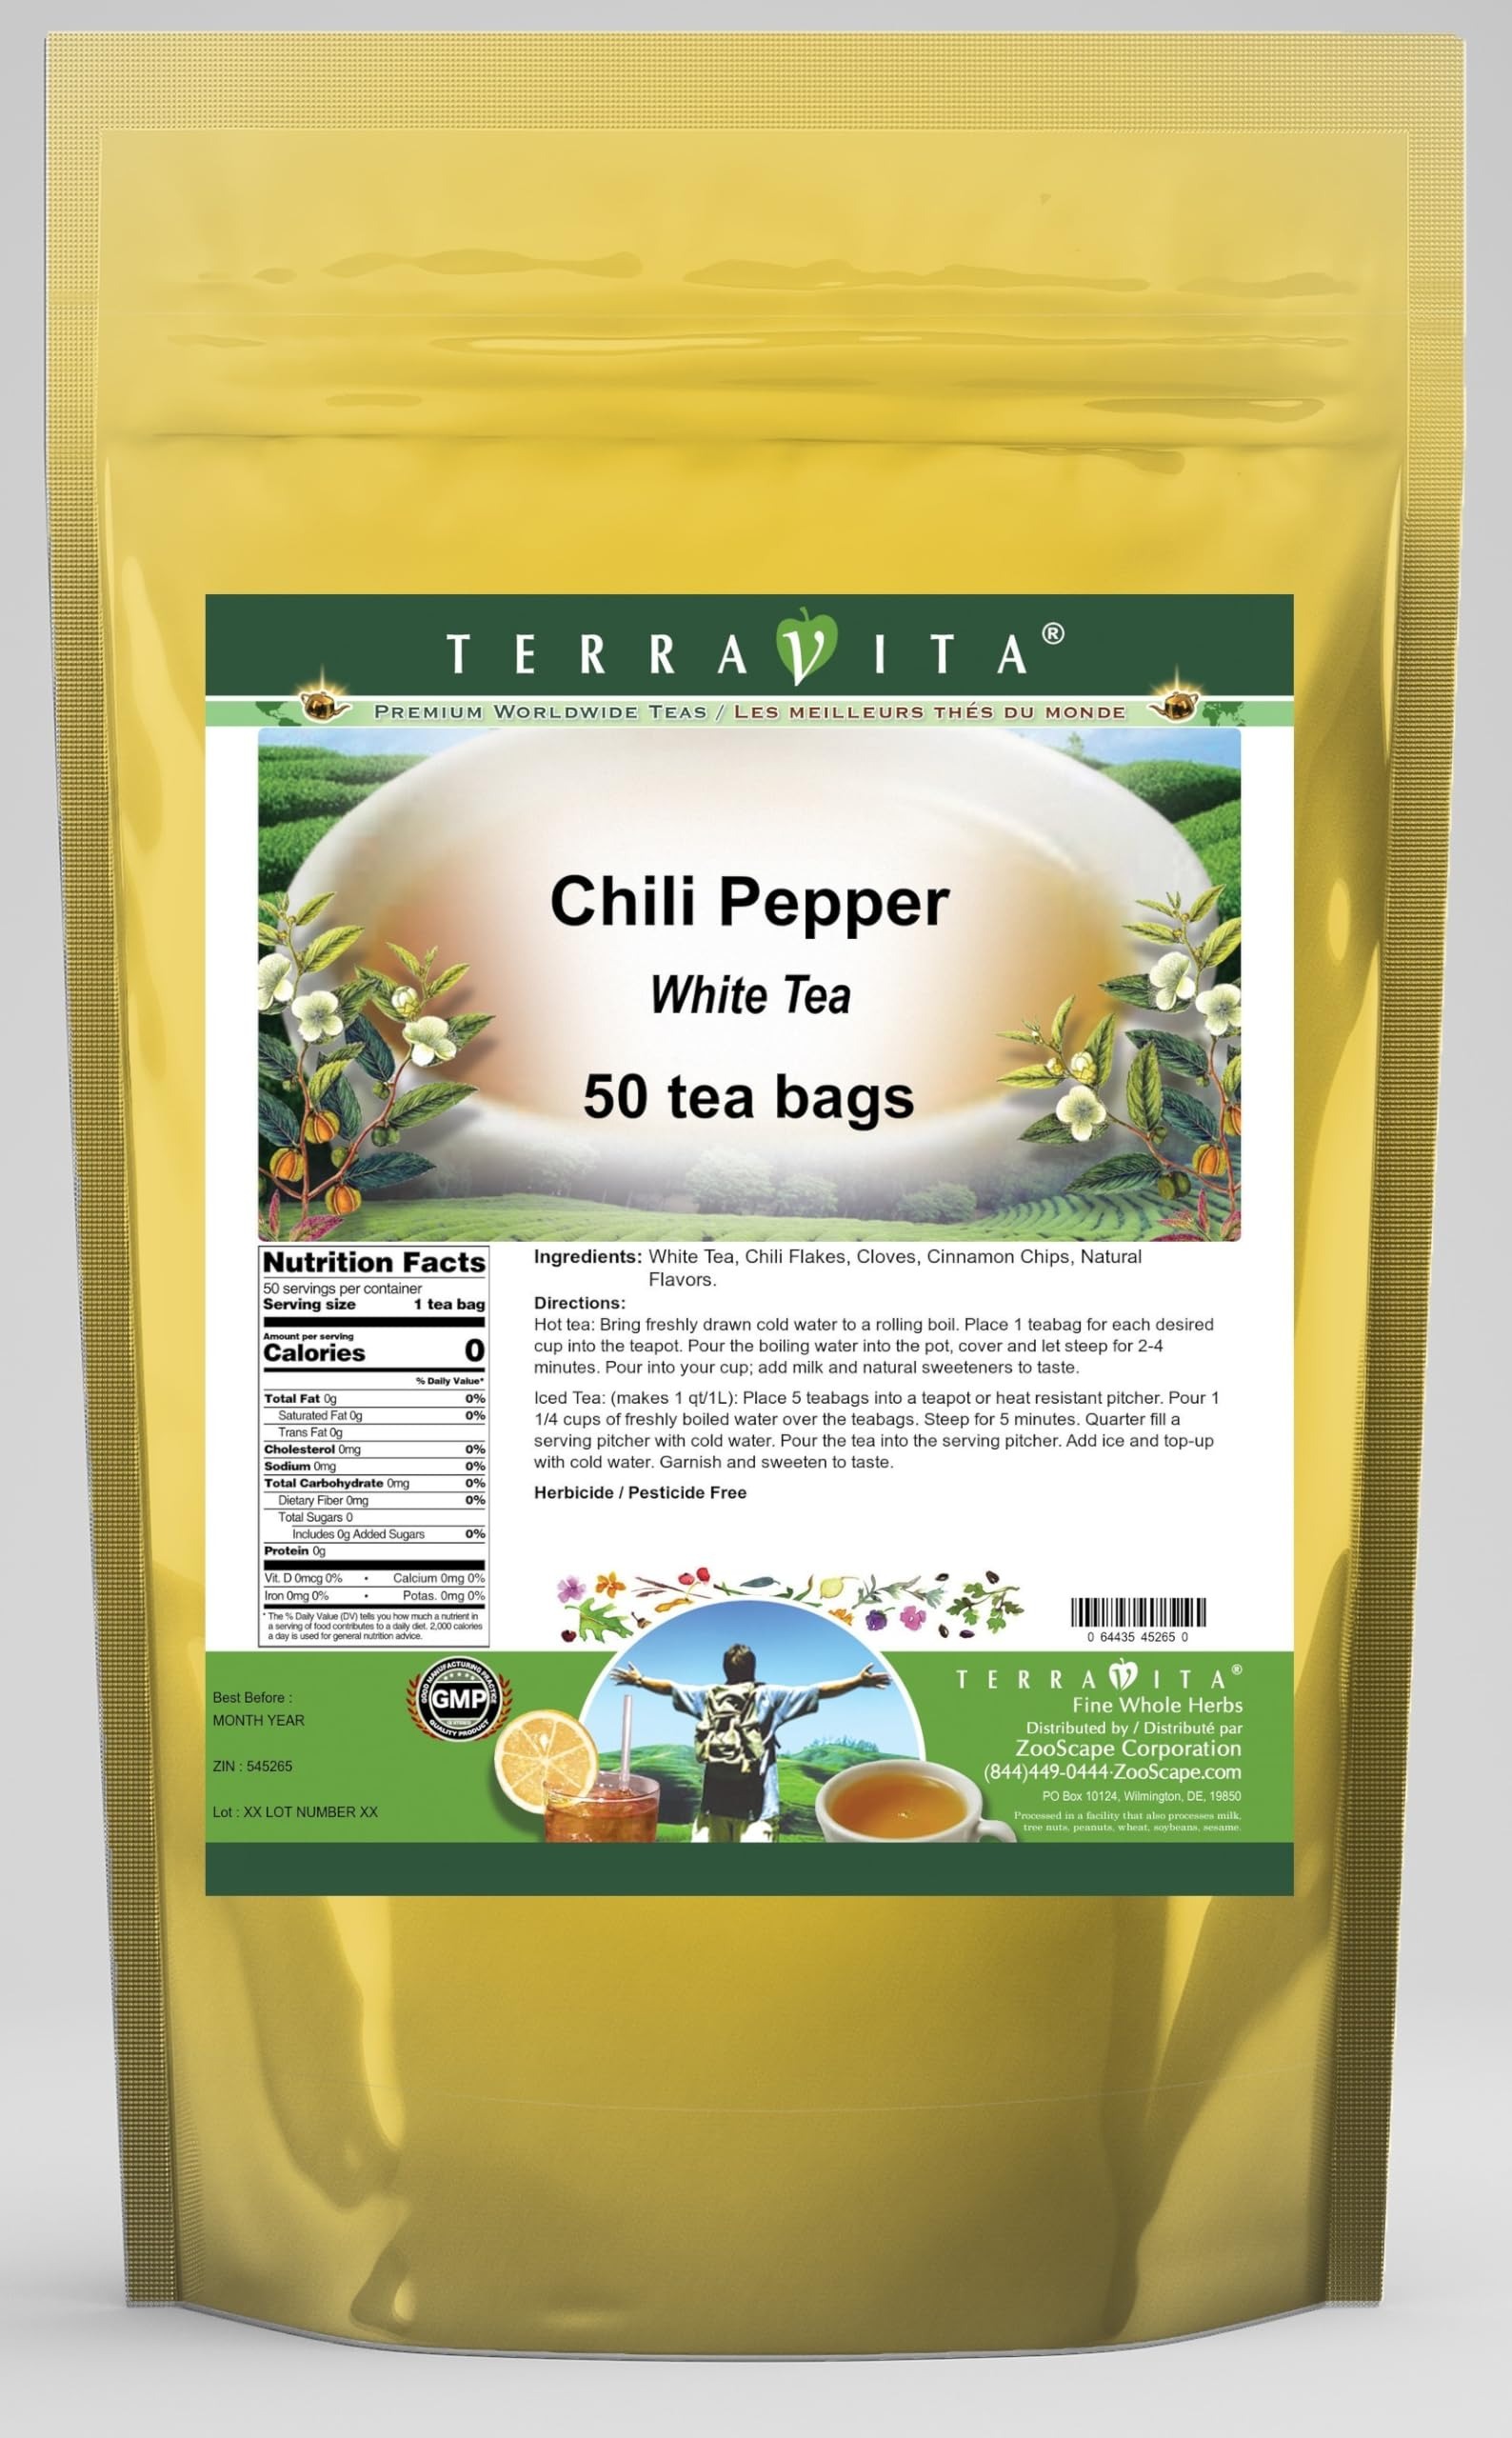
Item Name: Chili Pepper White Tea (50 tea bags, ZIN: 545265) - 3 Pack
Bullet Point 1: Our Chili Pepper White Tea is a mouth-watering flavored White tea with Chili Flakes, Cloves and Cinnamon Chips that you can enjoy all year round! The aroma and Chili Pepper flavor is a delight! - Ingredients: White tea, Chili Flakes, Cloves, Cinnamon Chips and Natural Chili Pepper Flavor.
Bullet Point 2: No fillers.
Bullet Point 3: Manufacturer: TerraVita
Bullet Point 4: Size: 50 tea bags
Bullet Point 5: White Tea Bags - Packed in a convenient upright pouch!
Product Description: Our Chili Pepper White Tea is a mouth-watering flavored White tea with Chili Flakes, Cloves and Cinnamon Chips that you can enjoy all year round! The aroma and Chili Pepper flavor is a delight! - Ingredients: White tea, Chili Flakes, Cloves, Cinnamon Chips and Natural Chili Pepper Flavor. - Hot tea brewing method: Bring freshly drawn cold water to a rolling boil. Place 1 teabag for each desired cup into the teapot. Pour the boiling water into the pot, cover and let steep for 2-4 minutes. Pour into your cup; add milk and natural sweeteners to taste. - Iced tea brewing method: (to make 1 liter/quart): Place 5 teabags into a teapot or heat resistant pitcher. Pour 1 1/4 cups of freshly boiled water over the teabags. Steep for 5 minutes. Quarter fill a serving pitcher with cold water. Pour the tea into the serving pitcher. Add ice and top-up with cold water. Garnish and sweeten to taste. - TerraVita is an exclusive line of premium-quality, natural source products that use only the finest, purest and most potent ingredients found around the world. TerraVita is hallmarked by the highest possible standards of purity, potency, stability and freshness. All of our products are prepared with the highest elements of quality control, from raw materials through the entire manufacturing process, up to and including the moment that the bottles or bags are sealed for freshness and shipped out to you. Our highest possible standards are certified by independent laboratories and backed by our personal guarantee. - TerraVita exists to meet and ensure your family's health and wellness without the harmful effects of chemicals and health products. We strive to make all of our products affordable and reliable and are constantly searching the market to maintain our affordability and to look for n
Value: 150.0
Unit: Count

Price: 126.3